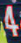
Number: 4